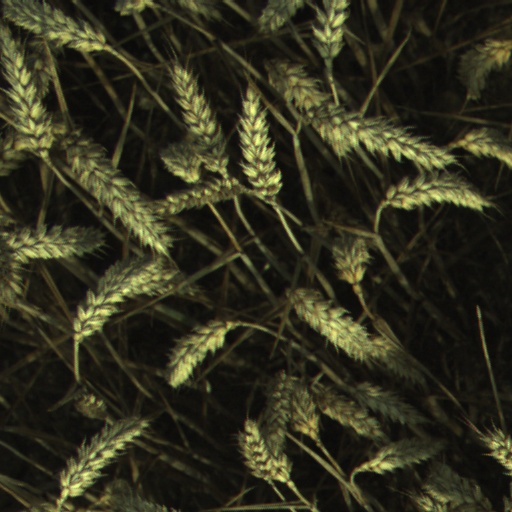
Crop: wheat